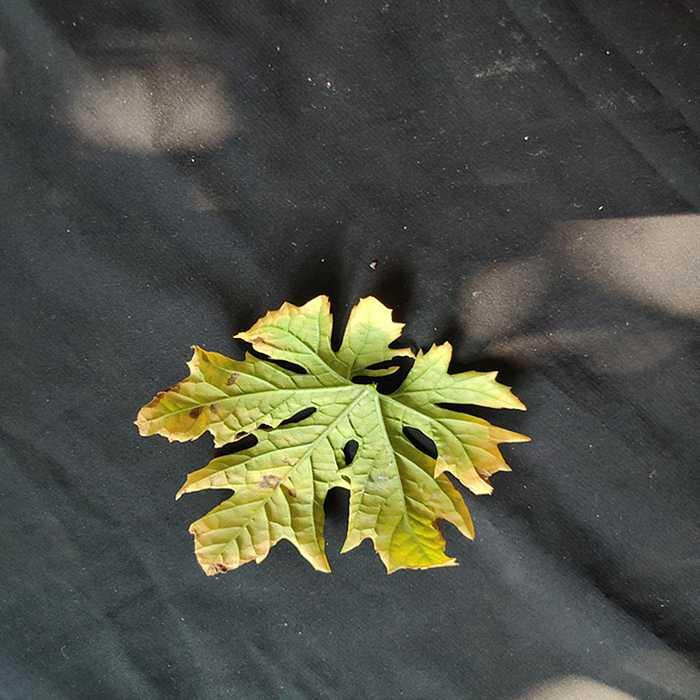
Plant: Bitter Gourd
Label: Fusarium wilt